Economic history of the Philippines

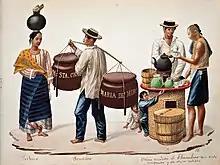
A Scene of Economic Life in Spanish Colonial Philippines ("Tipos del País" Watercolor by José Honorato Lozano)

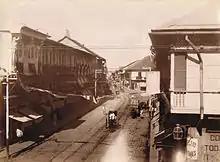
Calle Escolta, the economic center of 19th-century Manila

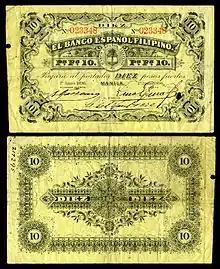
El Banco Español-Filipino, 10 pesos bank note (1896)

The natives were slavered among them by other tribes like Lapu-Lapu which forced other islands to pay taxes. The arrival of the Spanish removed this slavering system. Miguel Lopez de Legazpi with Tlaxcaltecs from Mexico conquered and unified the islands. This conquest was possible as a result of the discovery of the trip back to Mexico coast by Agustino Urdaneta. The administration of Islas Filipinas was carried out through the Capitania General and depended on Mexico Capital which formed the New Spain Viceroyalty. The economy of Islas Filipinas grew further when the Spanish government inaugurated the Manila Galleon trade system. Trading ships, settlers and military reinforcements made voyages once or twice per year across the Pacific Ocean from the port of Acapulco in Mexico to Manila in the Philippines. Both cities were part of the then-province of New Spain.